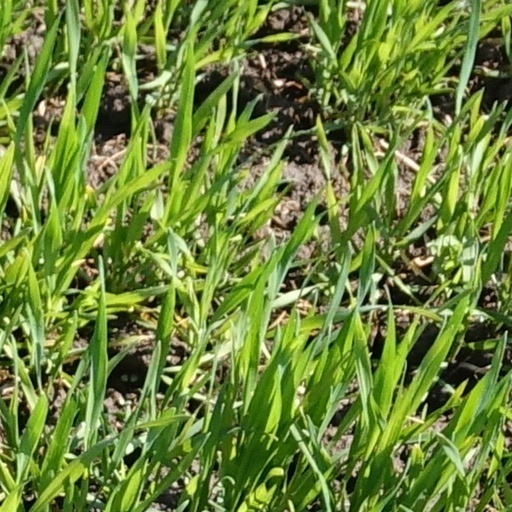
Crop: wheat